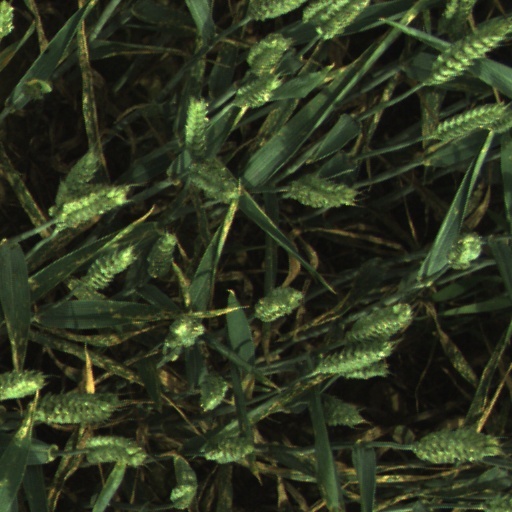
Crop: wheat